The Black Moses

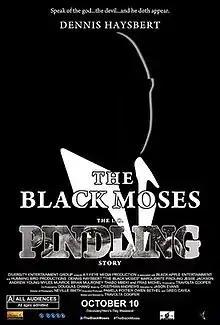
Film poster

The Black Moses is a 2013 documentary film directed by Travolta Cooper. The film had its world premiere on 8 December 2013 at the Bahamas International Film Festival, where it served as the festival's closing film. It went on to show at several other film festivals and received a distribution deal at the 2014 Cannes Film Festival. "The Black Moses" received a theatrical release in the United States and the Bahamas on 10 October 2014.